Destruction of Irish country houses (1919–1923)

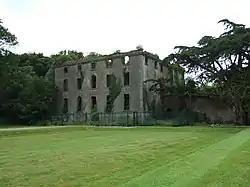
The ruins of Woodstock House in County Kilkenny, which was attacked on 2 July 1922 during the Civil War.

It is believed that 199 country houses were destroyed during the Civil War. Some mansions were destroyed in the fighting of the early months of the war, but the campaign against them began in earnest in late 1922. The leadership of the Anti-Treaty forces orchestrated a campaign of Big House destruction across Ireland. The order to burn houses of Free State supporters and "Imperialists" (as the IRA called the Anglo-Irish upper class) was given after the Irish Free State government embarked on a policy of executions of anti-Treaty Republican fighters.